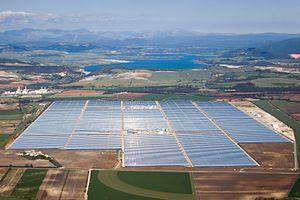
La centrale solaire de Valle est constituée de deux centrales solaires thermodynamiques jumelles adjacentes de 50 MW situées à San José del Valle, dans la province de Cádiz, en Espagne. La centrale génère de l'énergie grâce à la des miroirs cylindro-parabolique. Elle est opérationnelle depuis janvier 2012. L'usine Valle est la propriété de Torresol Energy, une co-entreprise entre SENER et la Abu Dhabi Future Energy Company. Elle a été construite par SENER de décembre 2009 à décembre 2011, pour un coût de 540 millions d'euros.